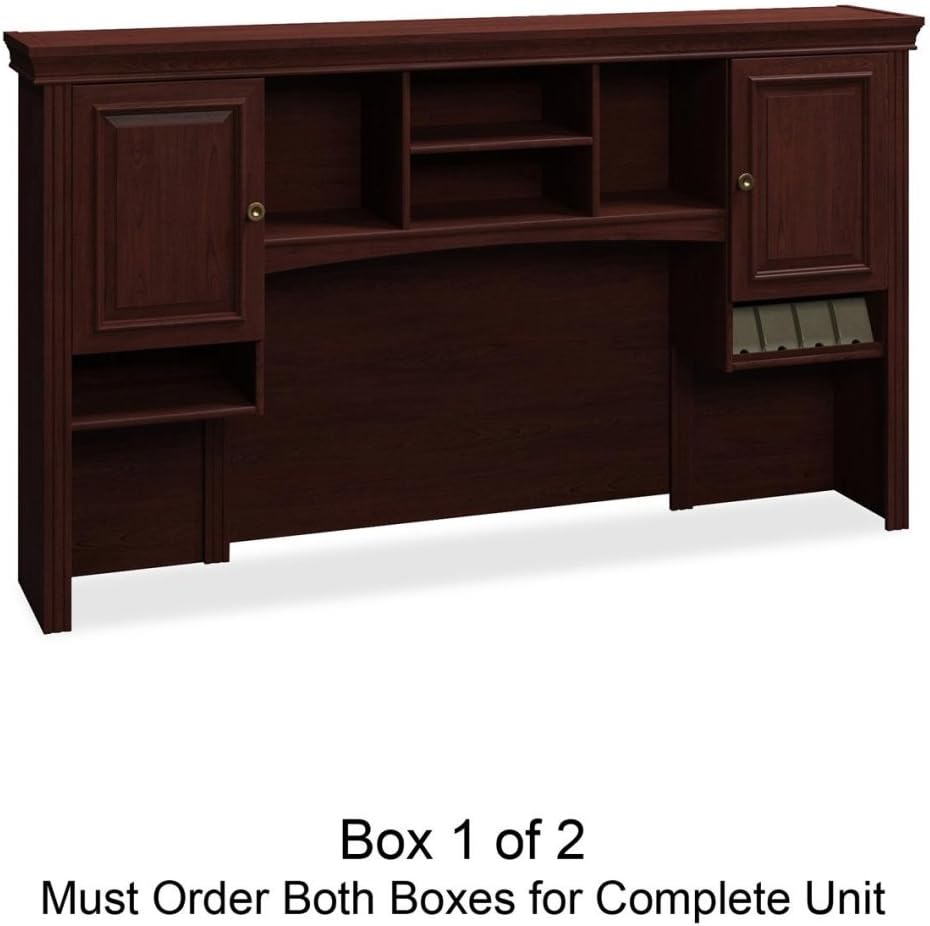
Bush Tall Hutch, 72-Inch by 12-1/2-Inch by 41-1/4-Inch, Harvest Cherry
Category: Amazon Home
Syndicate Collection features an integrated wire/cable management system and 1" thick, thermally fused surfaces that resist stains and scratches. All desks and Corner Solutions come with a four-port USB hub to minimize wiring between office components. Use Corner Solutions as a stand-alone unit or add a desk at either side to form efficient L-shaped configurations. Hutches include electronics charging station, which accepts standard power outlets. Lateral file accommodates letter-size or legal-size files. Drawers have ball-bearing slides with full extension. Furniture meets or exceeds applicable ANSI/BIFMA standards. Double pedestal desks, L-shaped desks, Corner Solutions and hutches come in two boxes and must be ordered separately for a complete unit.
Features: Syndicate Collection features an integrated wire/cable management system and 1" thick, thermally fused surfaces that resist stains and scratches | All desks and Corner Solutions come with a four-port USB hub to minimize wiring between office components | Use Corner Solutions as a stand-alone unit or add a desk at either side to form efficient L-shaped configurations